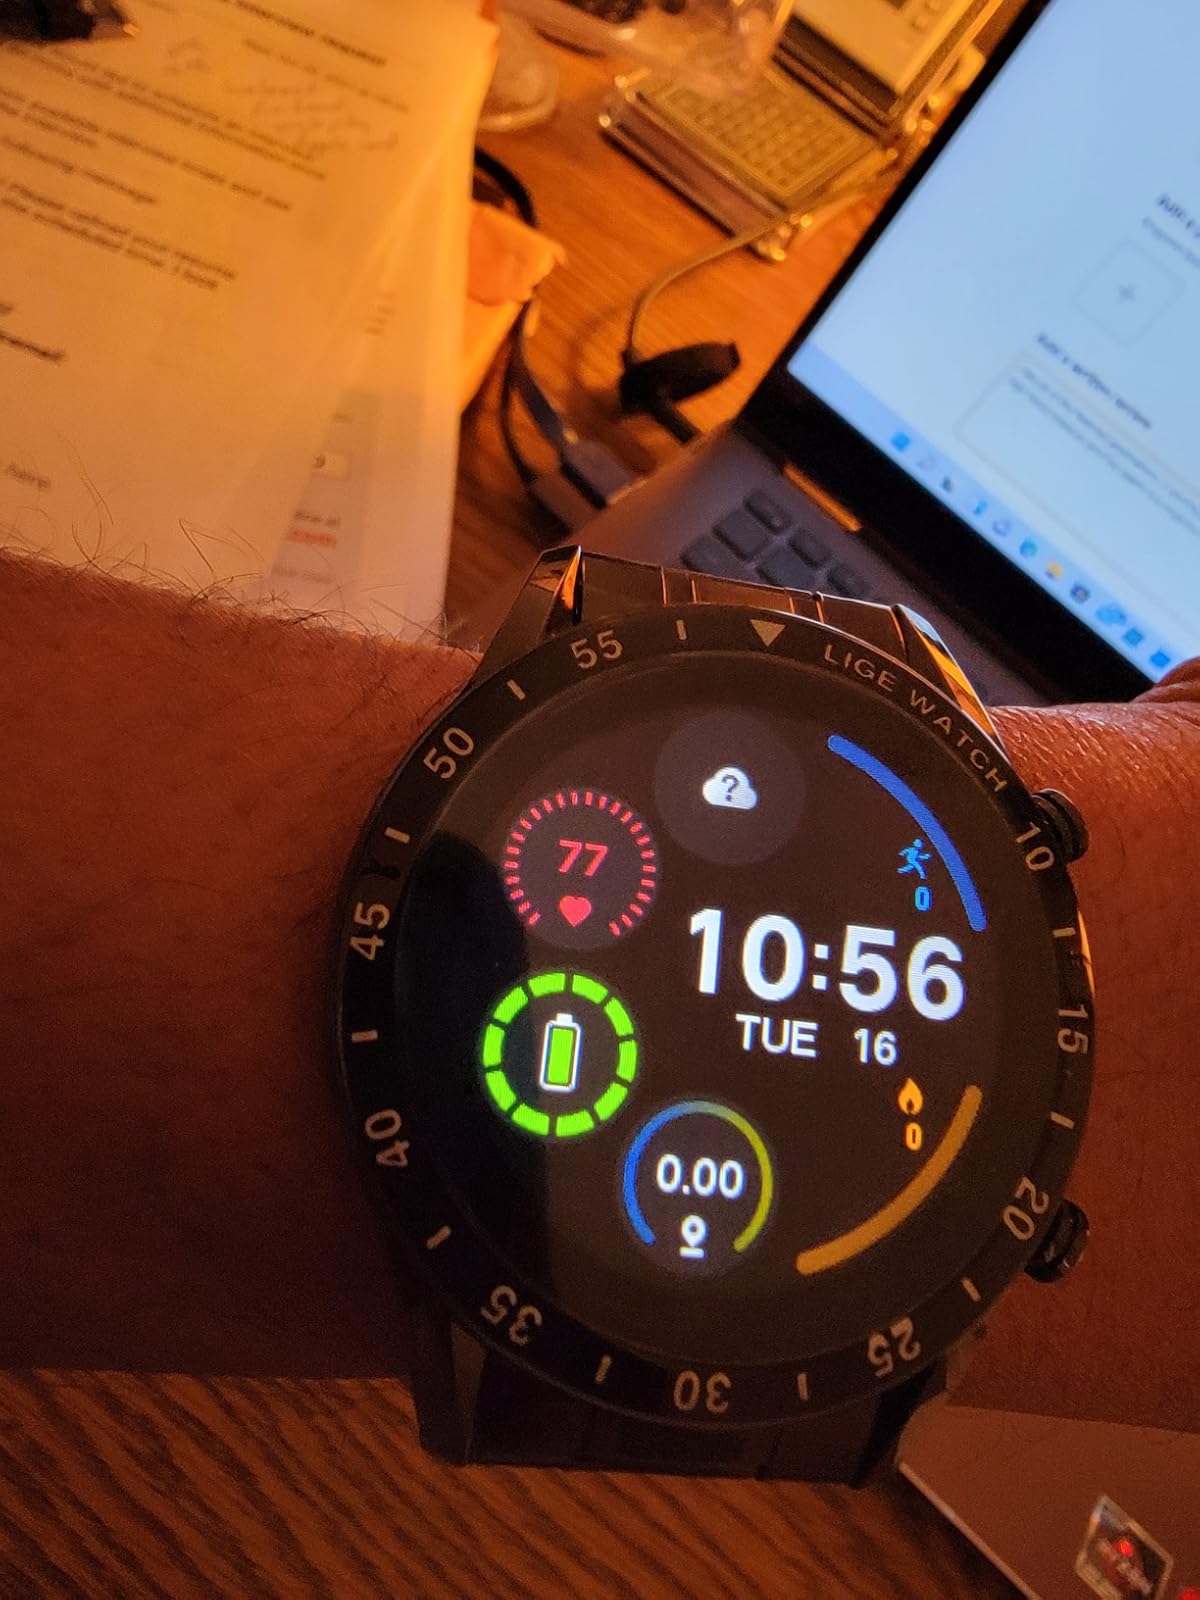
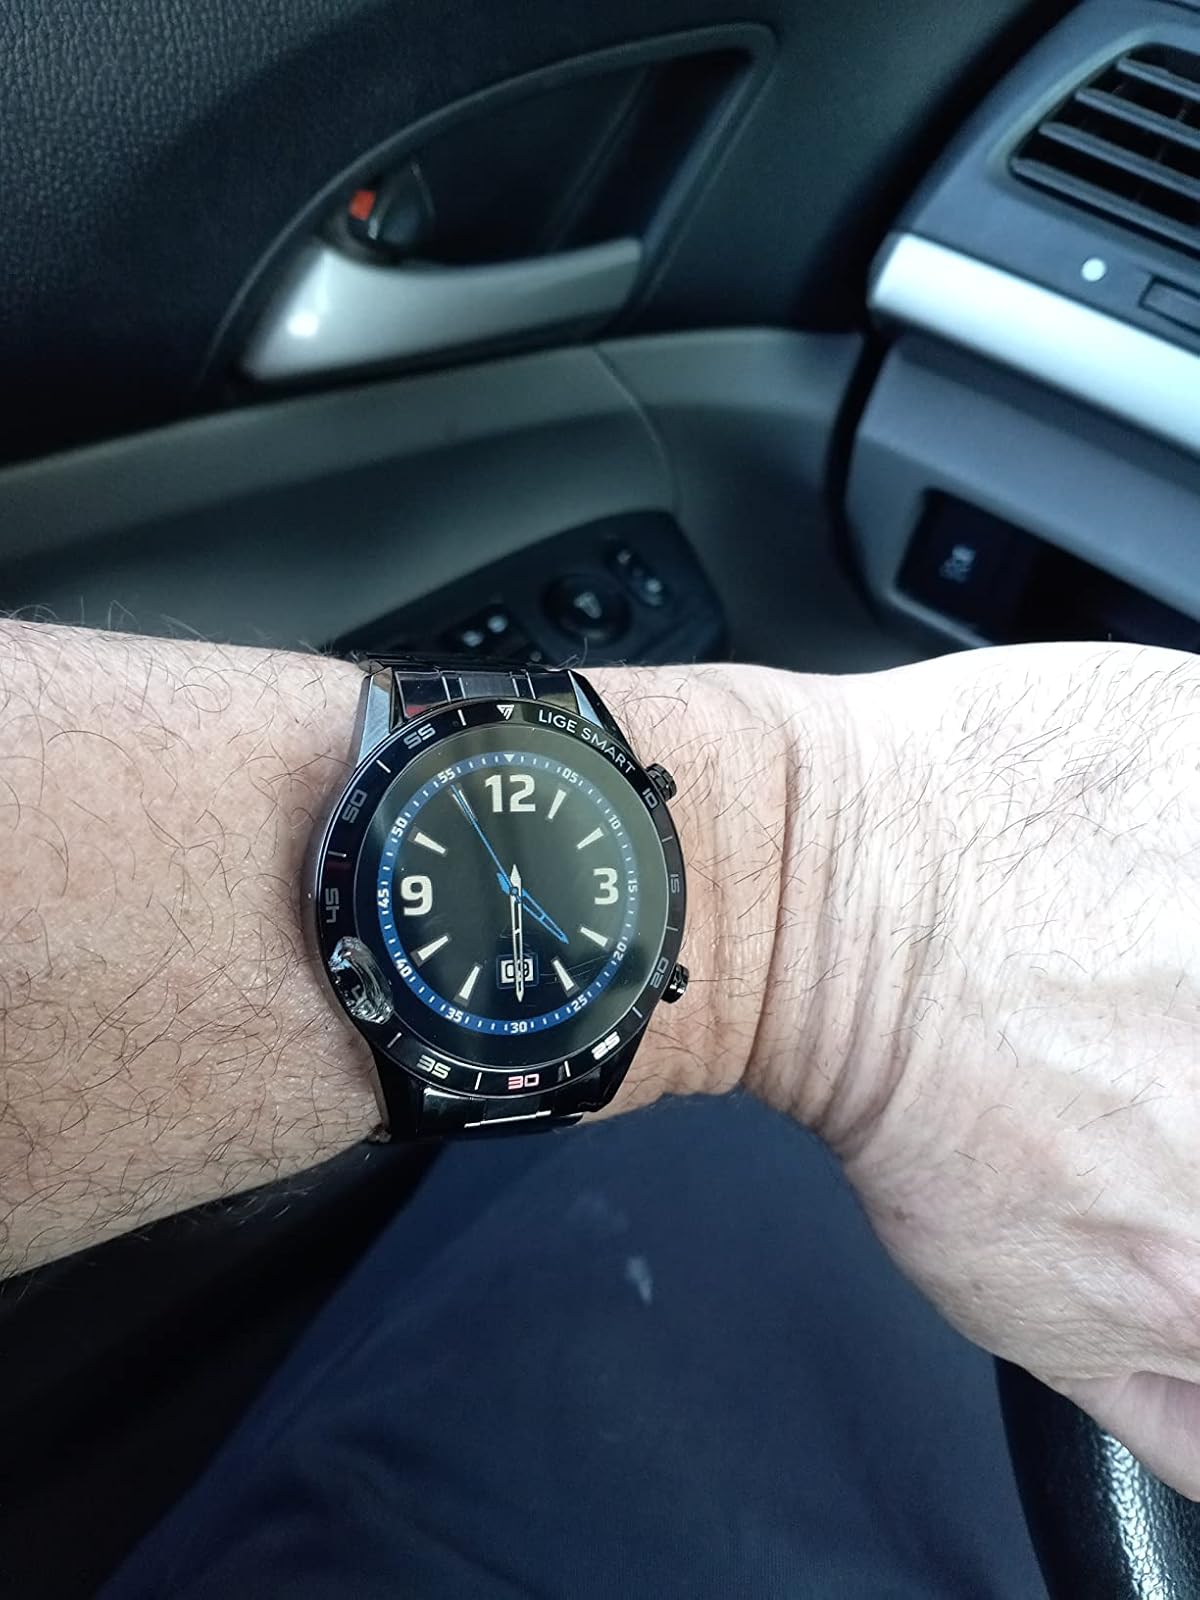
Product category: smartwatch
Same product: yes